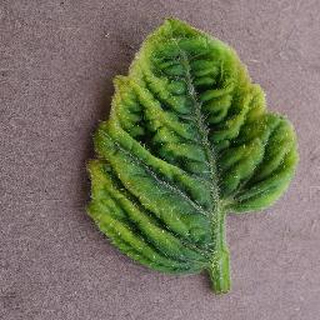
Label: tomato_yellow_leaf_curl_virus